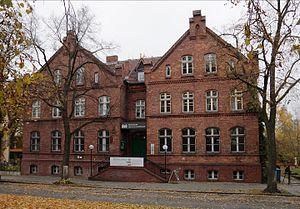
Berlin-Hermsdorf [ˈhɛʁmsdɔʁf] est un des onze quartiers de l'arrondissement de Reinickendorf dans la capitale allemande.